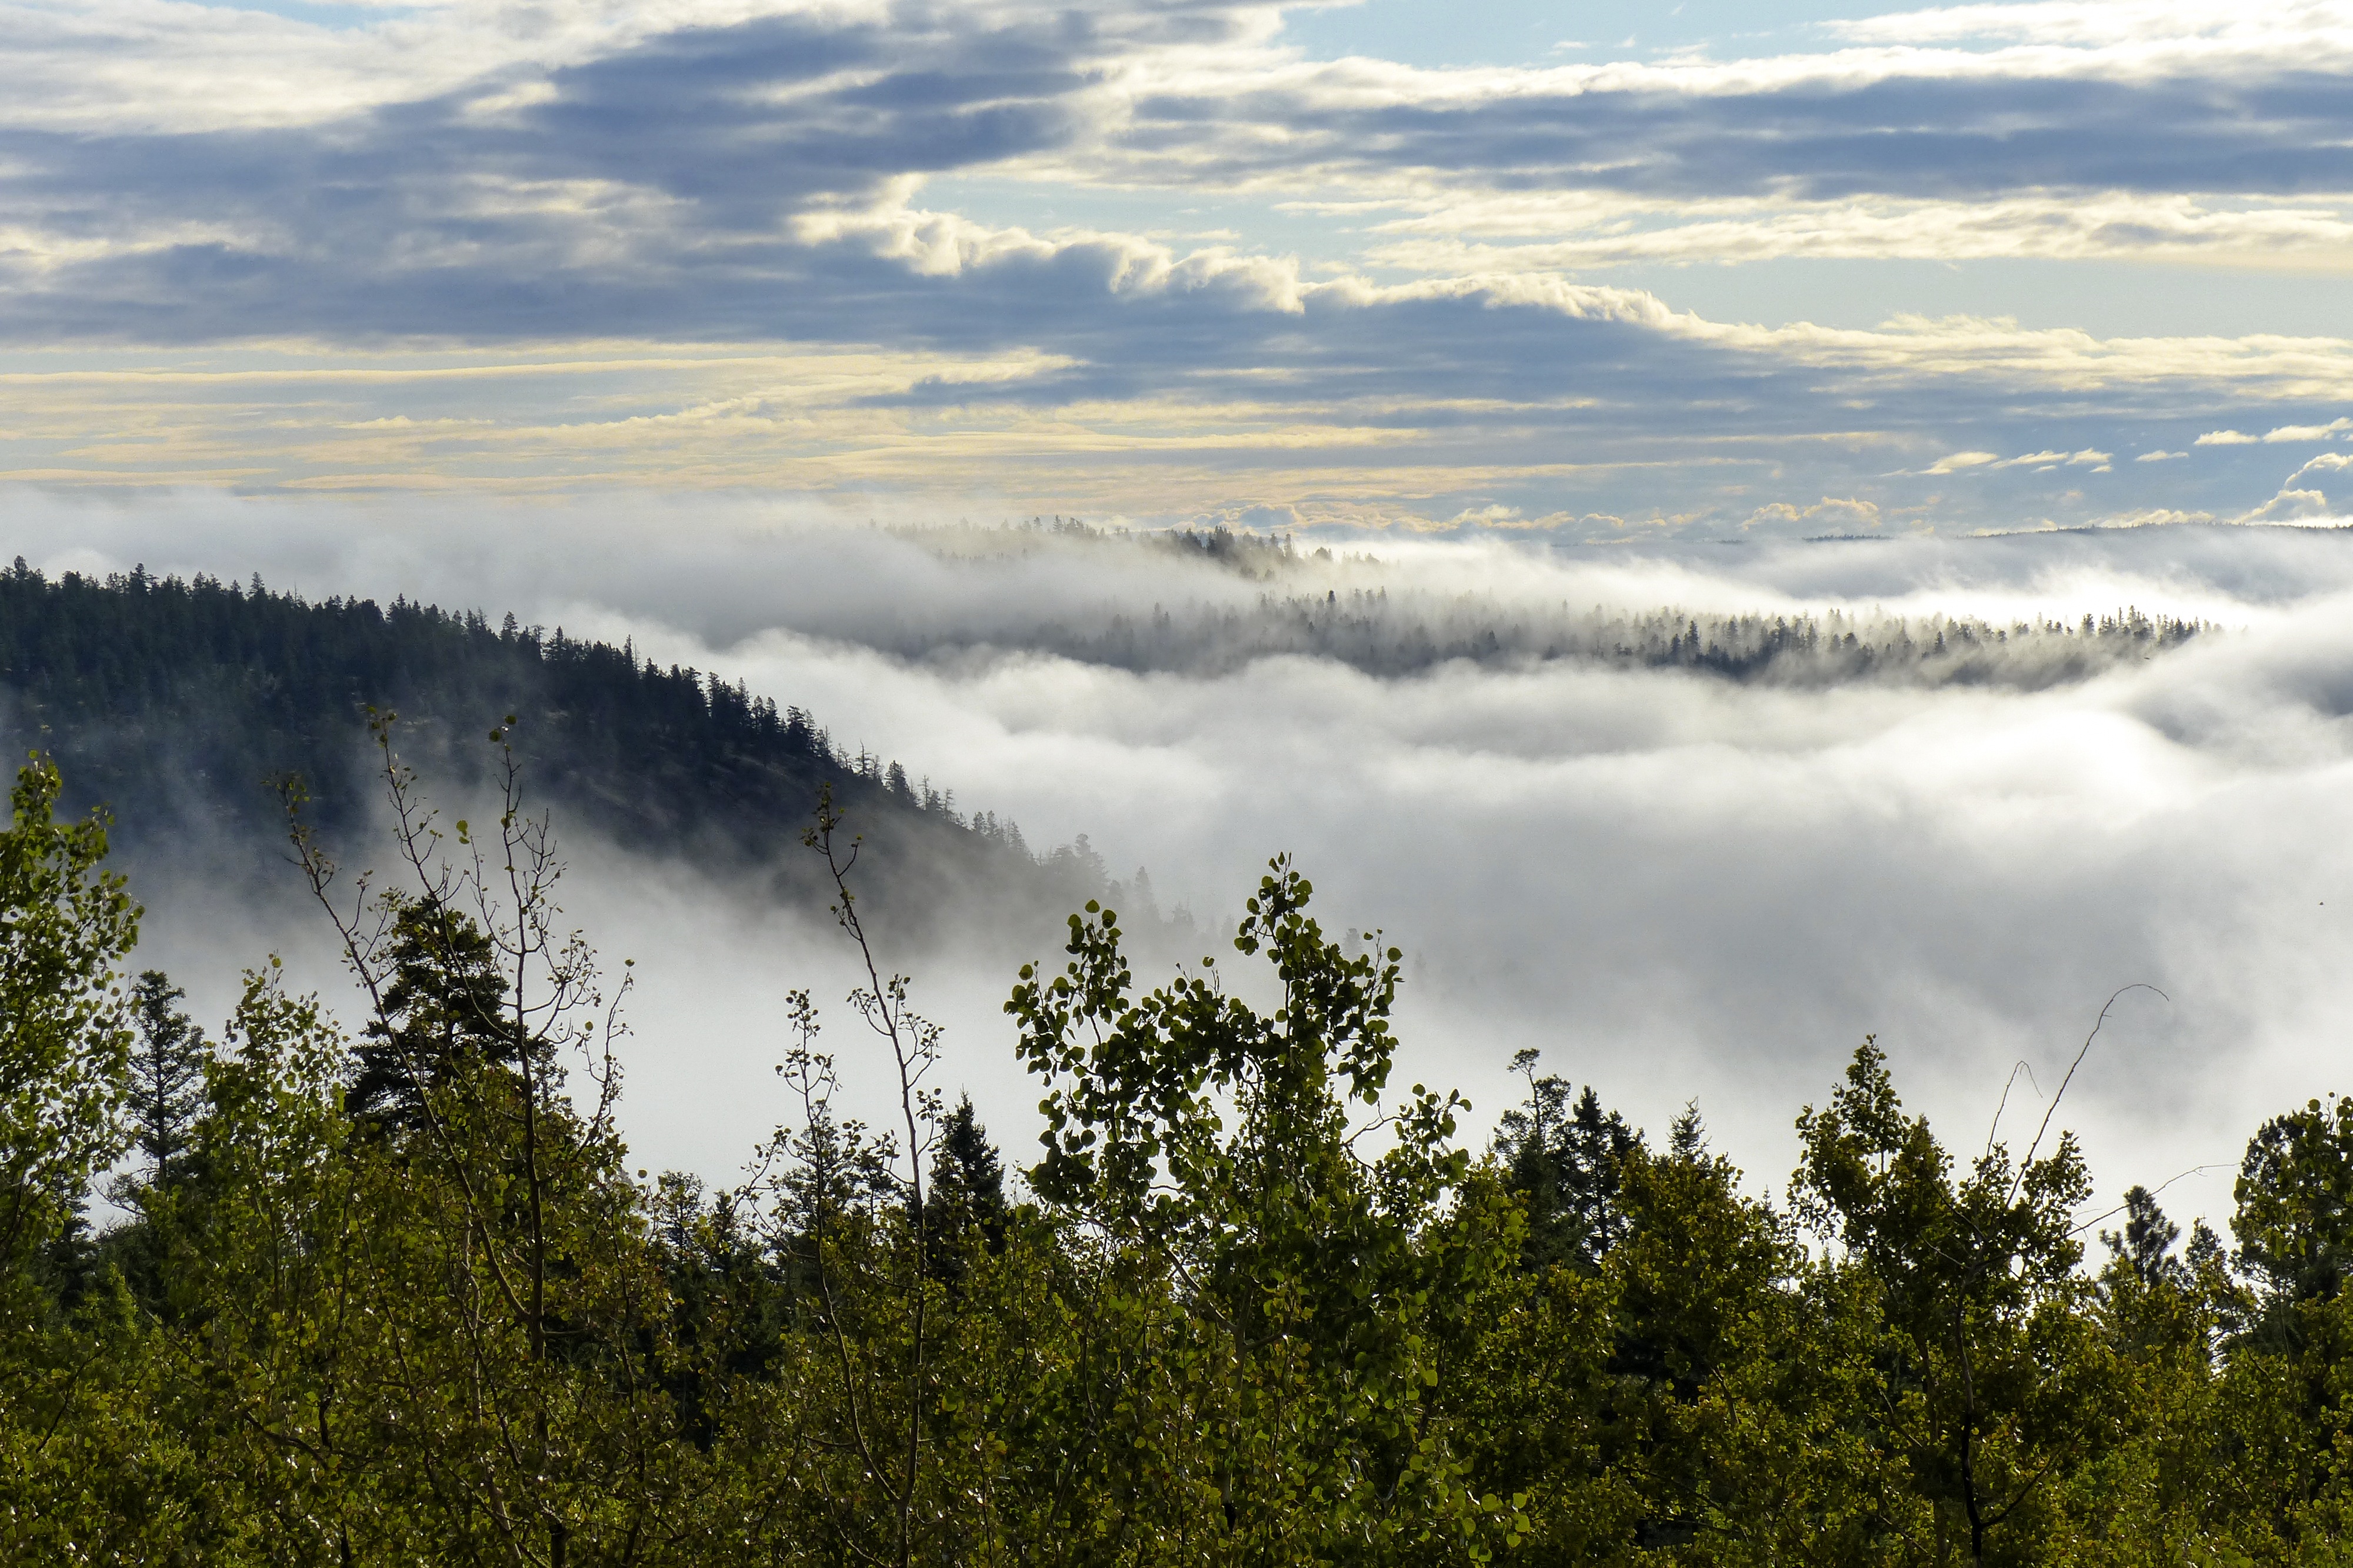
landscape, tree, nature, forest, grass, outdoor, horizon, wilderness, mountain, cloud, sky, fog, mist, meadow, countryside, sunlight, morning, hill, wave, wind, dawn, valley, rural, reflection, peaceful, autumn, scenery, weather, season, fog bank, clouds, habitat, meteorological phenomenon, natural environment, atmospheric phenomenon, fog covered